Greta Molander

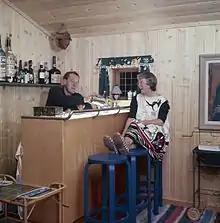
Greta Molander in 1962

Greta Molander (23 August 1908 – 20 March 2002) was a Swedish/Norwegian rally driver and writer.